Patrik Sjöberg

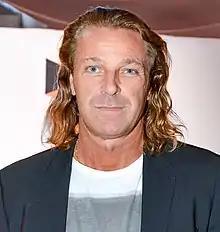
Patrik Sjöberg 2013

Jan Niklas Patrik Sjöberg (born 5 January 1965) is a Swedish former high jumper. He broke the world record with in Stockholm on 30 June 1987. This mark is still the European record and ranks him third on the world all-time list behind Javier Sotomayor and Mutaz Essa Barshim. He is also a former two-time world indoor record holder with marks of 2.38 m (1985) and 2.41 m (1987). He is the 1987 World Champion and a three-time Olympic medallist.